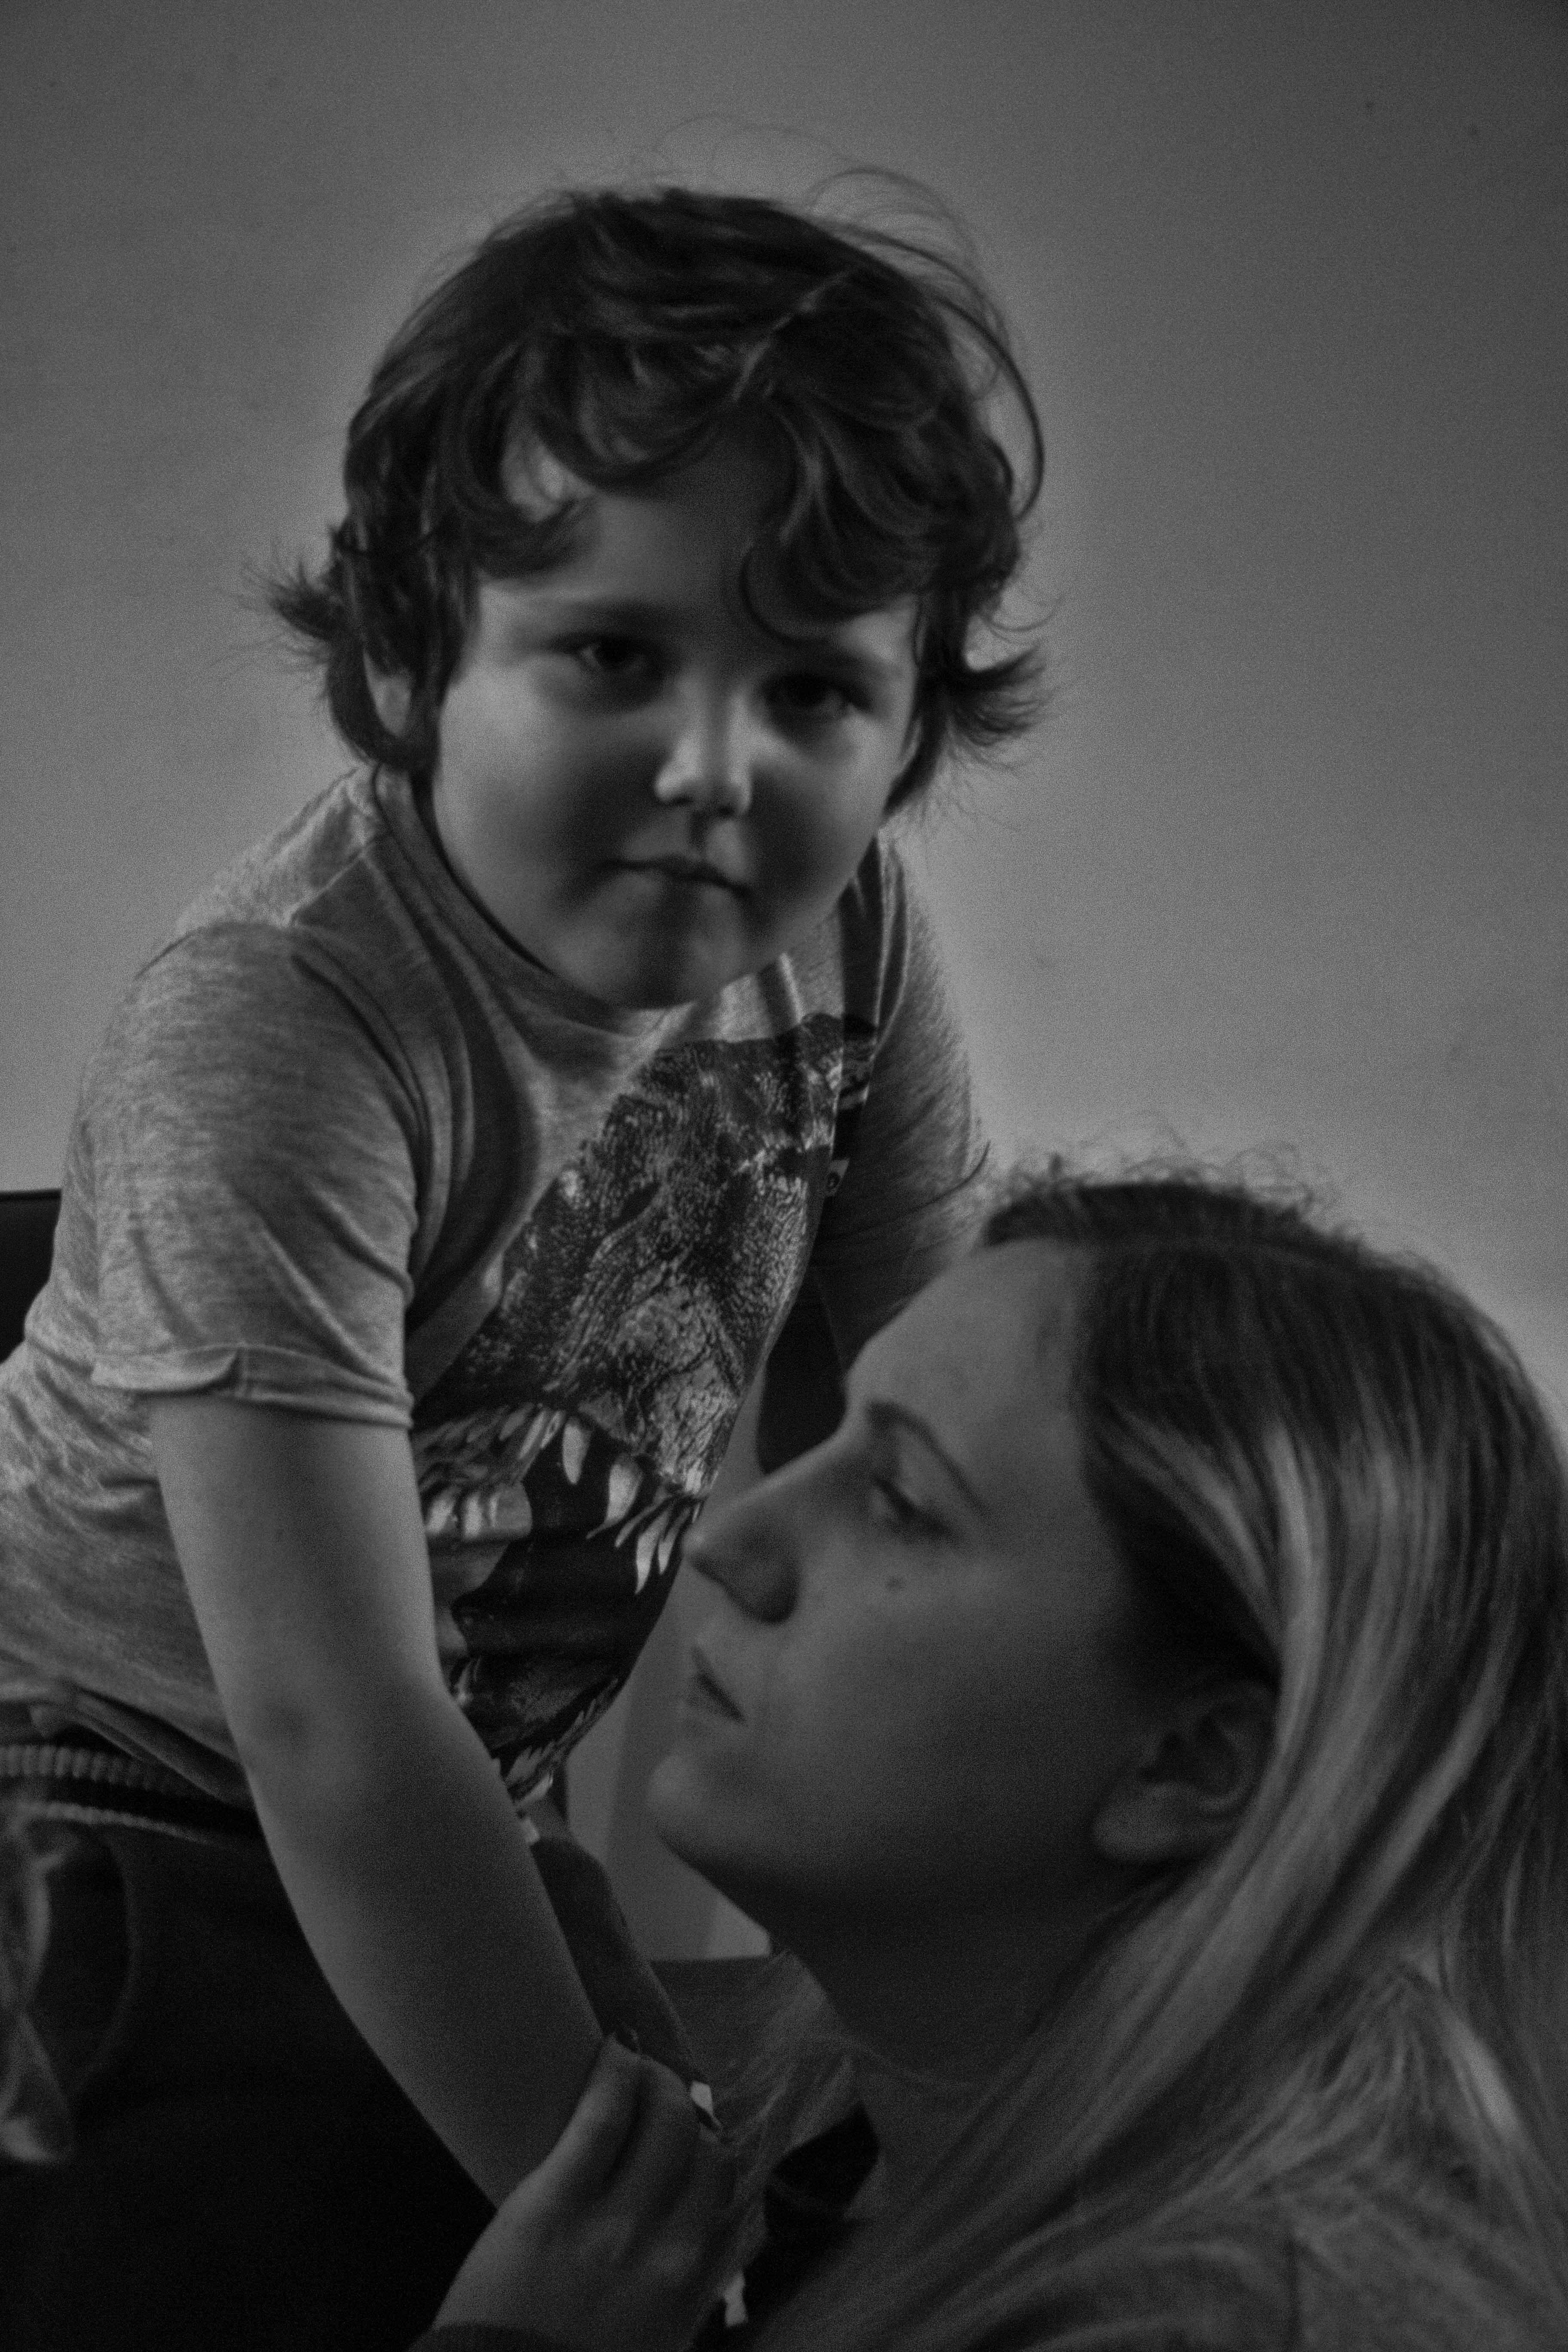
person, black and white, girl, woman, white, photography, portrait, model, darkness, black, monochrome, lady, eye, beauty, emotion, interaction, photo shoot, kate, maks, sadlowski, soltan, monochrome photography, portrait photography